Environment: real
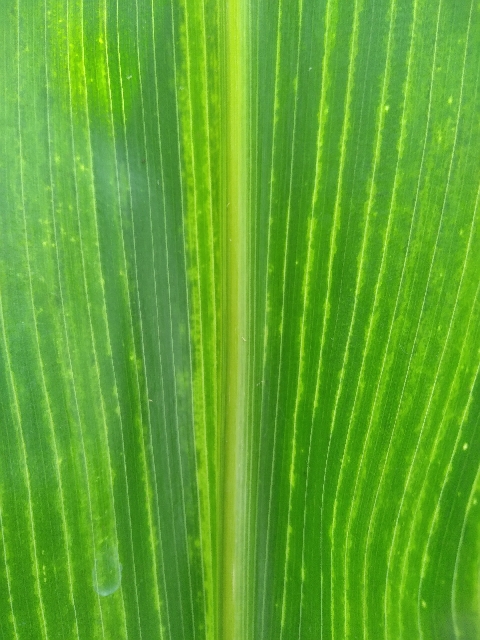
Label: lethal_necrosis